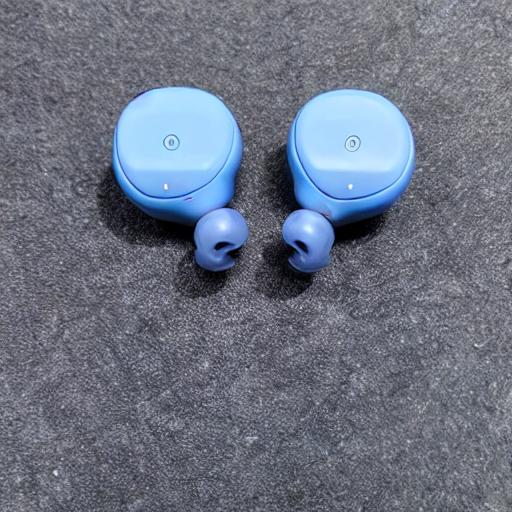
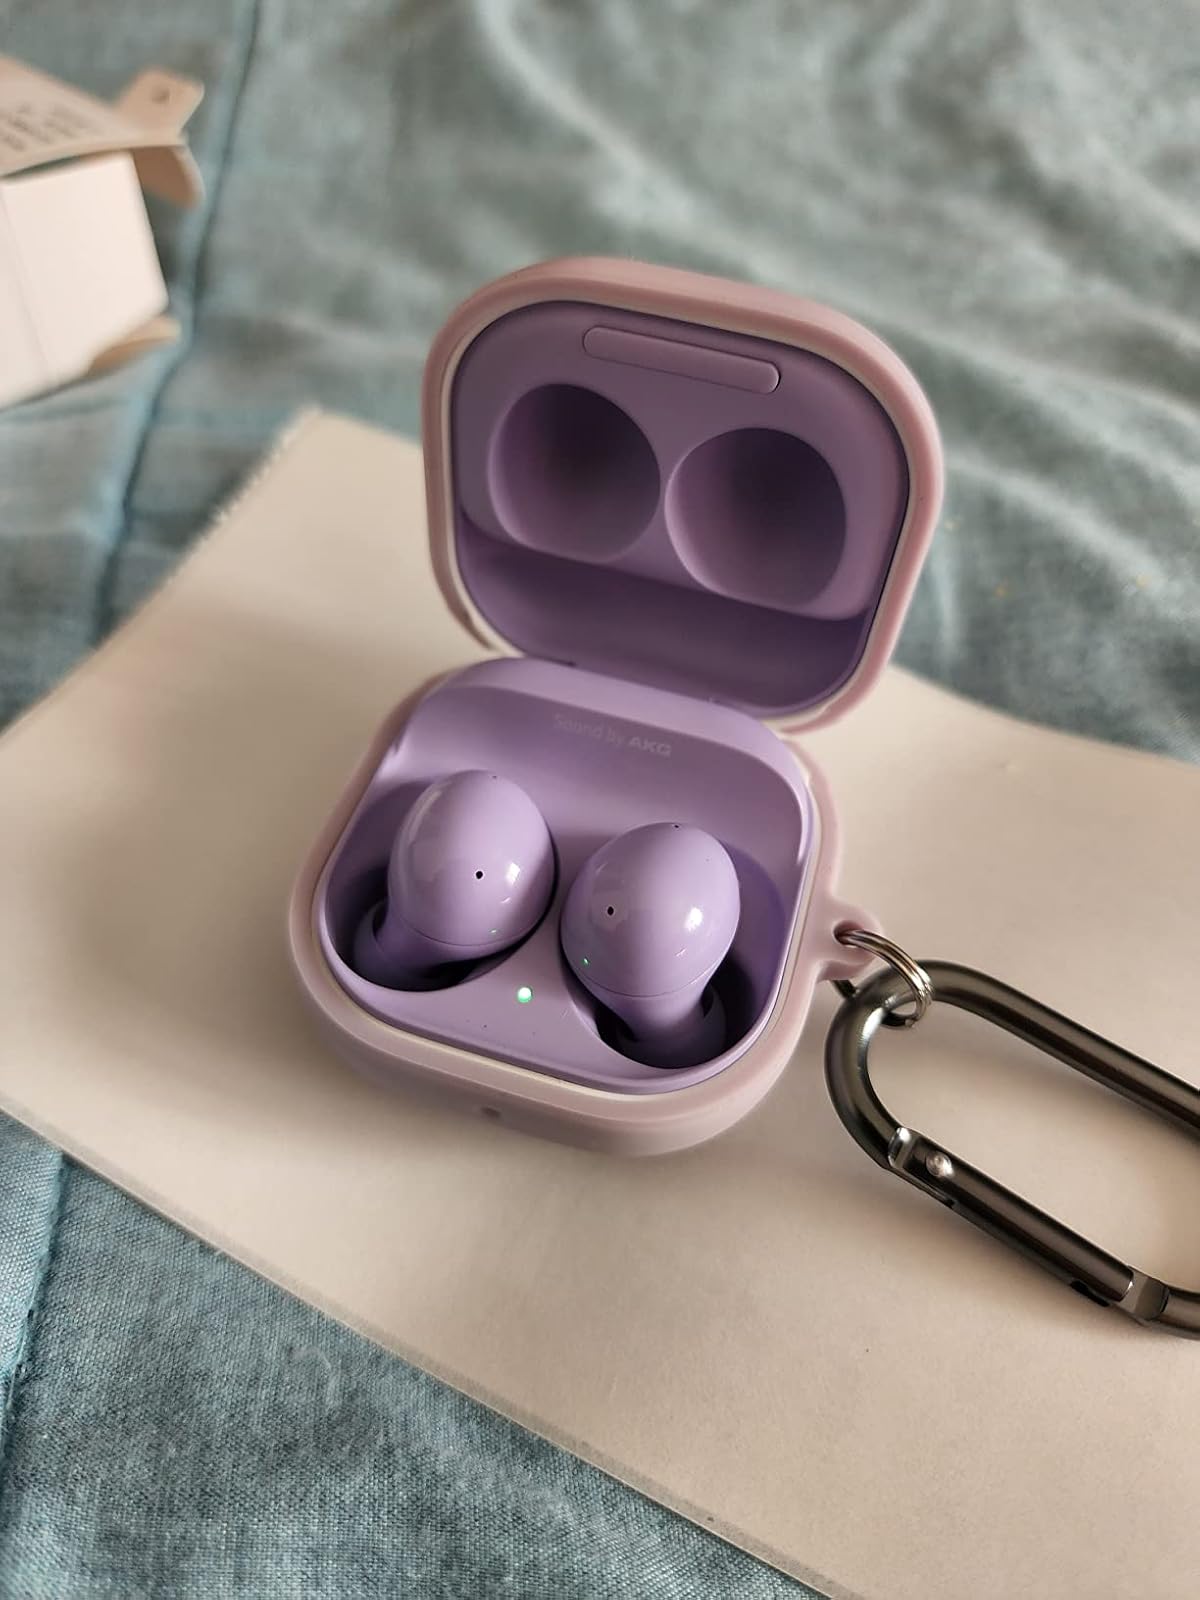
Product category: earbuds
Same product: no